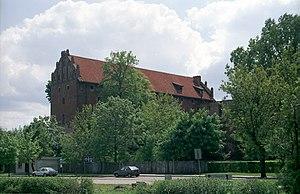
Działdowo est une ville du sud-ouest de la voïvodie de Varmie-Mazurie en Pologne. Sa population était de 20 822 habitants au 31 décembre 2008.